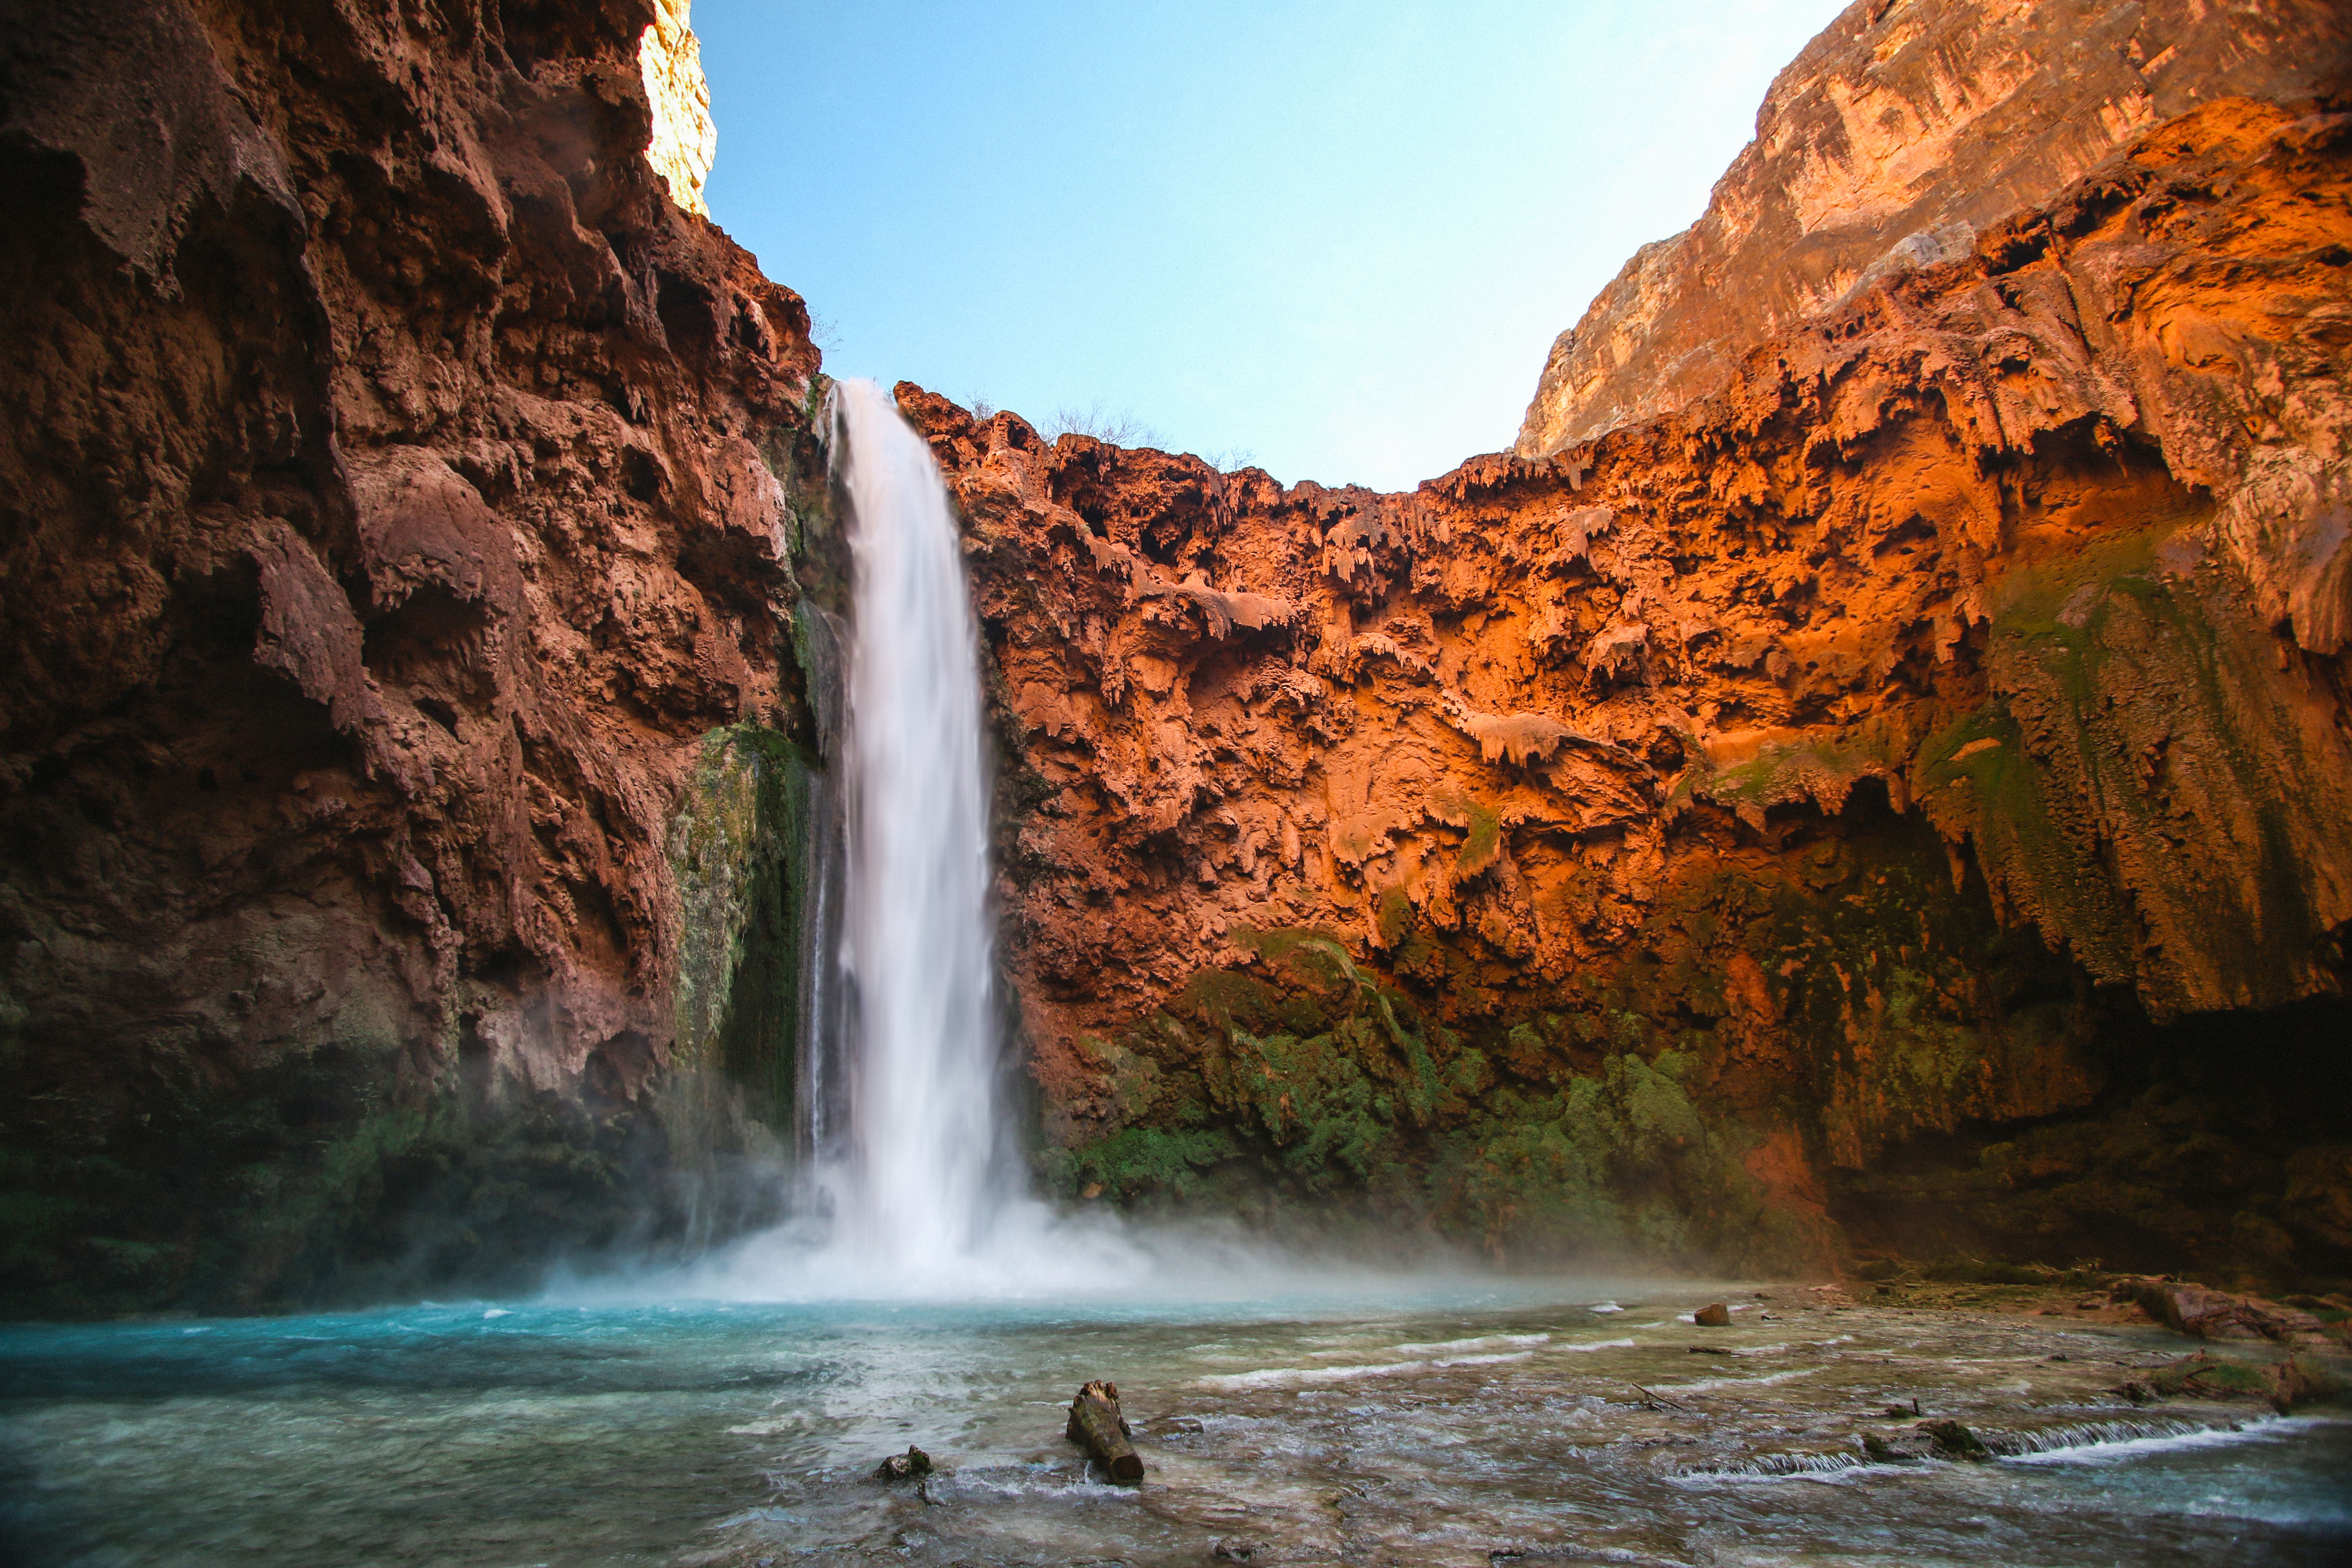
landscape, water, nature, rock, waterfall, wilderness, river, valley, formation, cliff, autumn, canyon, national park, body of water, water feature, wadi, landform, geographical feature